Museum of Evolution of Polish Academy of Sciences

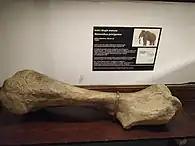
"Mammuthus primigenius" bone

A life reconstruction of the Australopithecus specimen "Lucy" was added to the museum's anthropology section in 2003.